Eva Braak

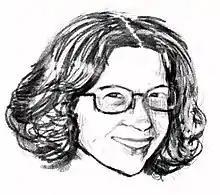

Eva Braak (1939-2000) was a German anatomist, mostly known for the Braak and Braak Alzheimer disease stages. She was professor at the Institute of Clinical Neuroanatomy, Johann Wolfgang Goethe-University, Frankfurt am Main.